Bexley F.C.

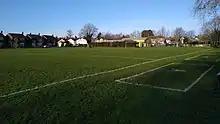
St Marys Recreation Ground

The first team are currently ground sharing with Cray Wanderers FC, at Flamingo Park Sports and Leisure (Sidcup Bypass). Whilst their Kent County Division Two Reserves side, play at St Mary's Recreation Ground in Bexley.